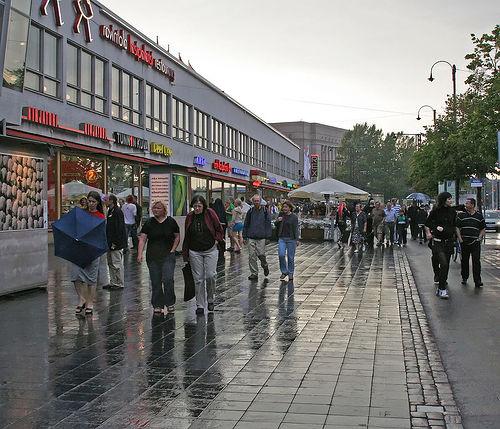
Weather: rain or strom